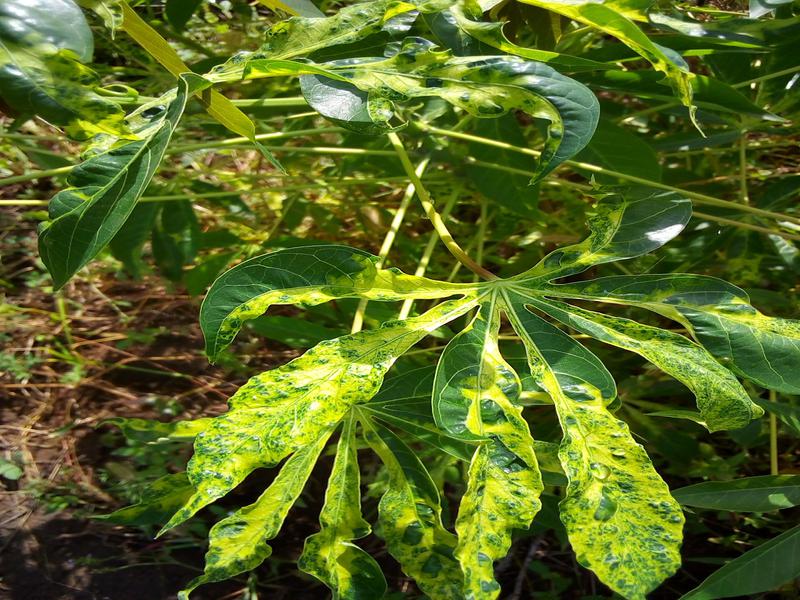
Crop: cassava
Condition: mosaic_disease